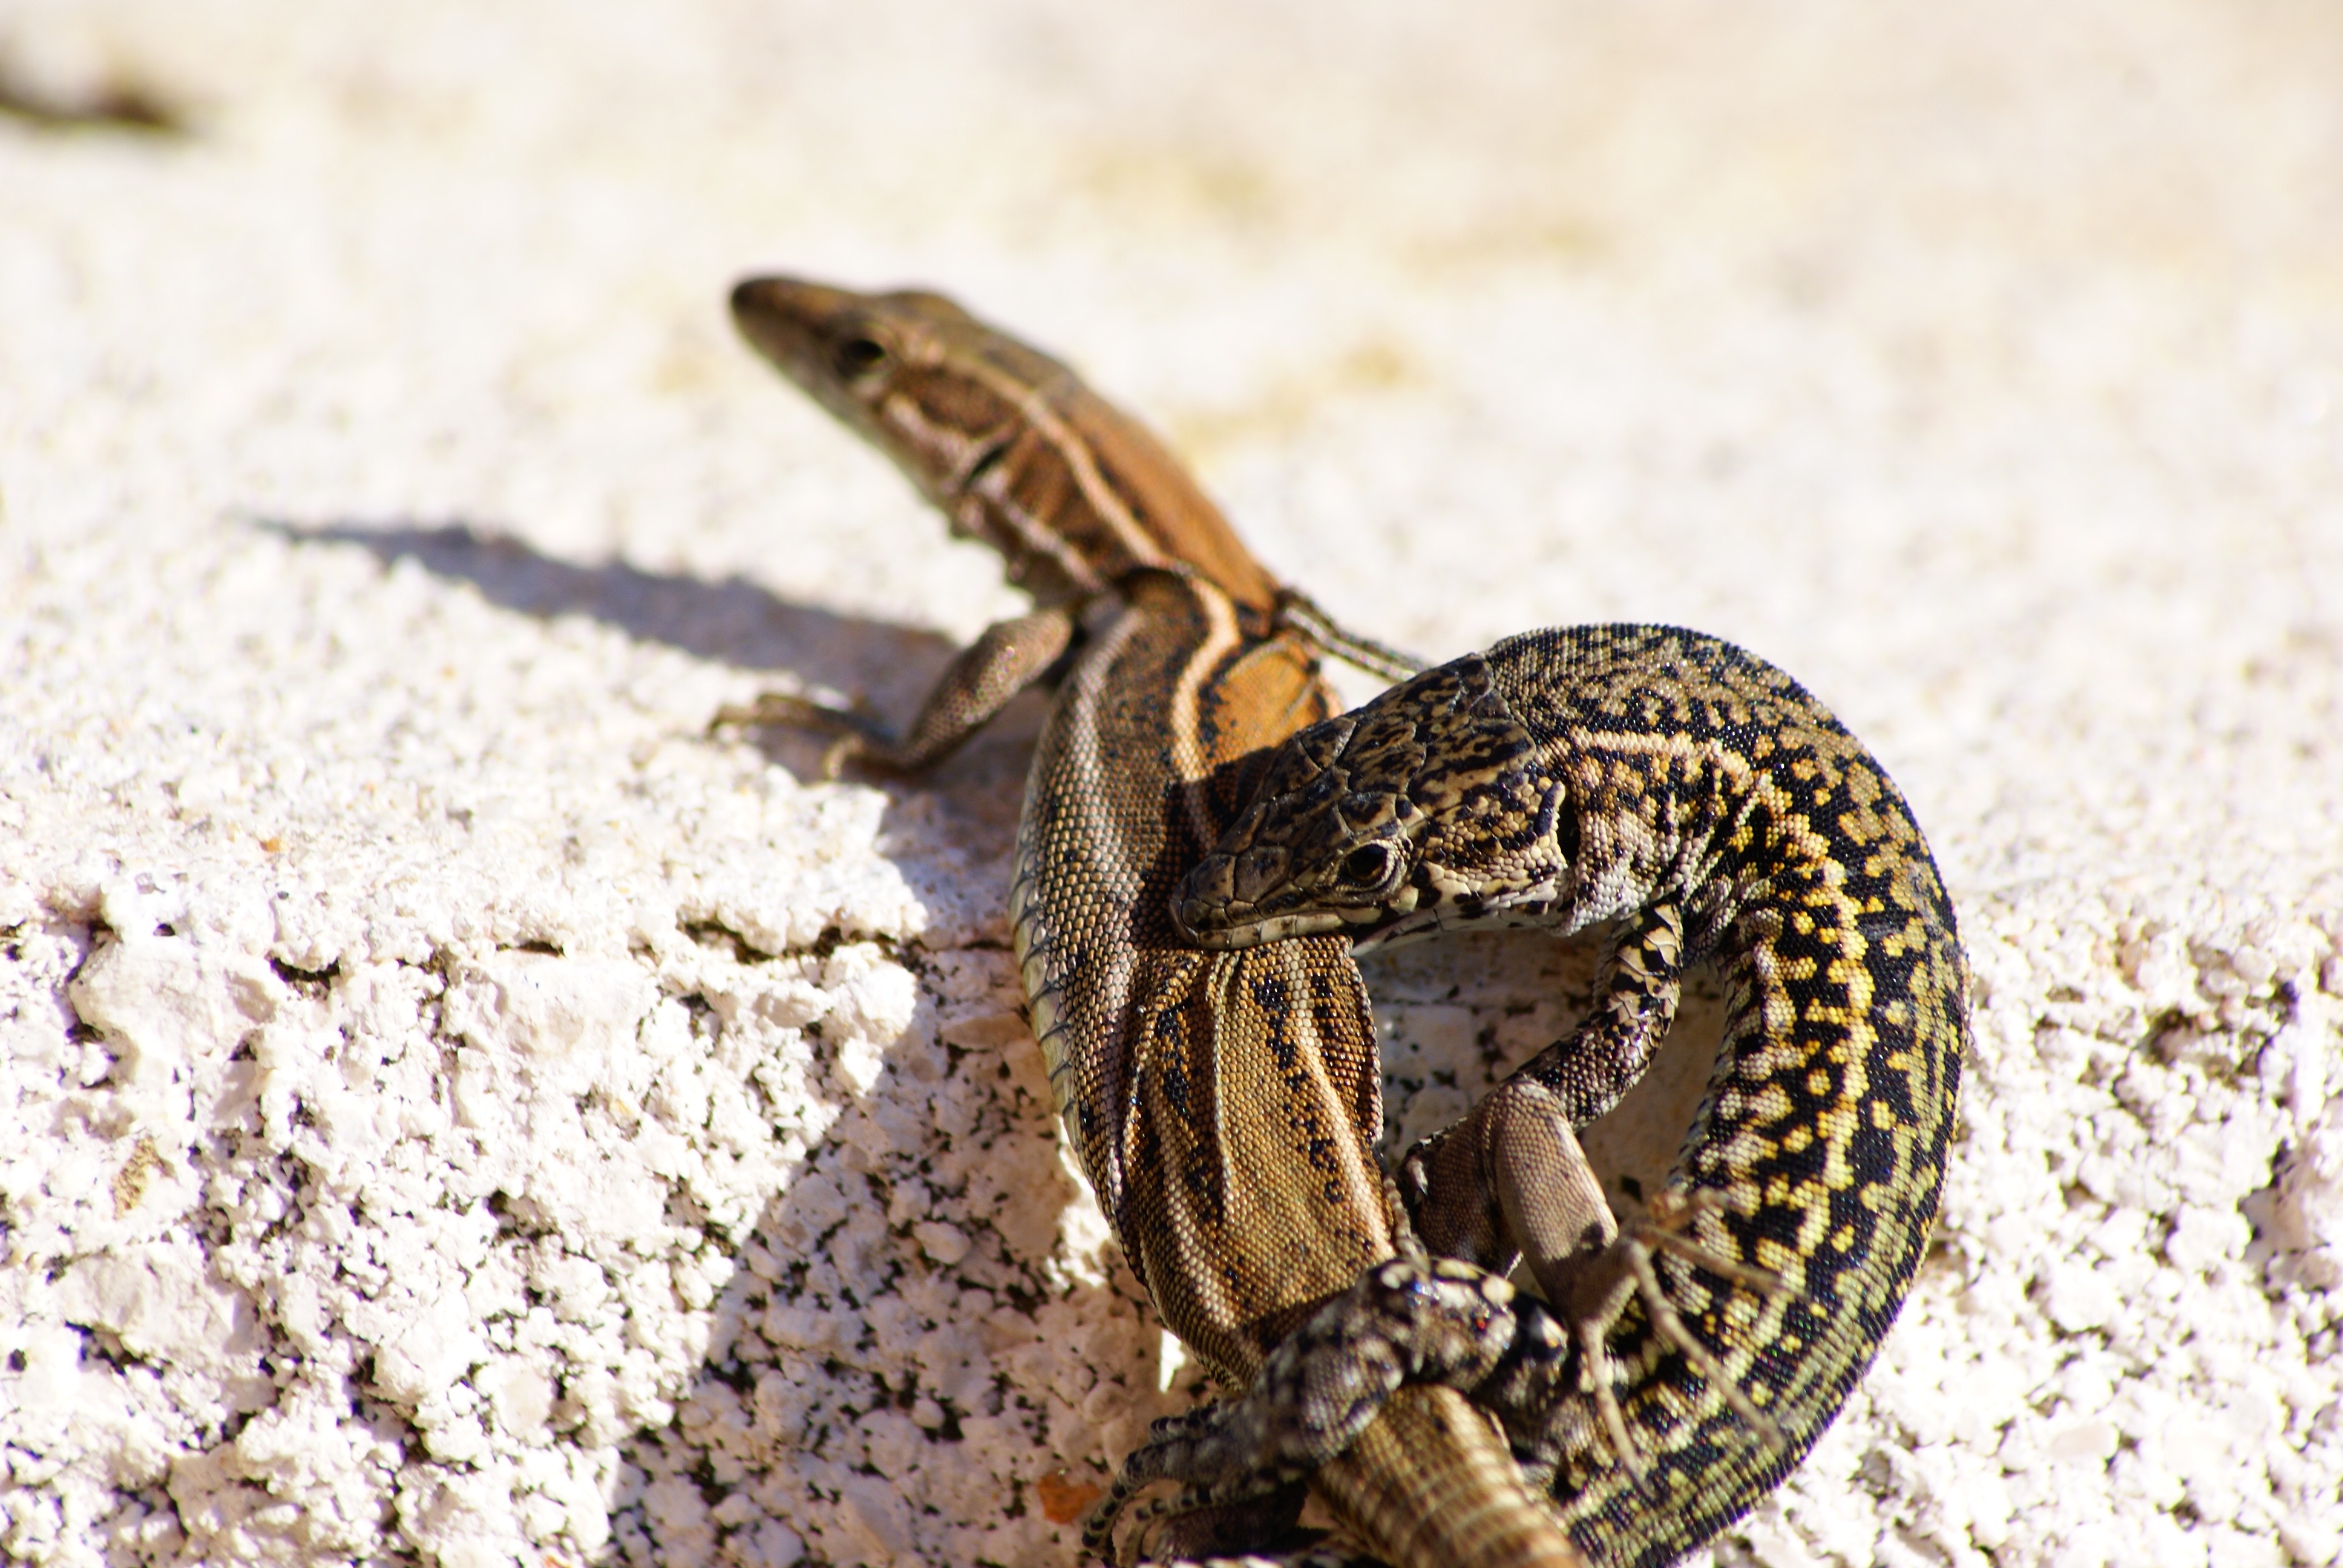
nature, wildlife, green, reptile, fauna, lizard, close up, snake, rattlesnake, vertebrate, reptiles, lizards, scales, serpent, cold blooded animals, viper, agamidae, garter snake, colubridae, sidewinder, eastern diamondback rattlesnake, boa constrictor, scaled reptile, boas, hognose snake